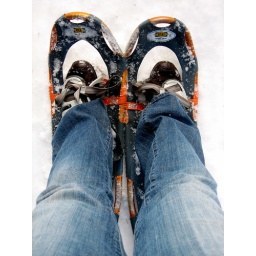
The only person without snow pants within a 20-mile radius